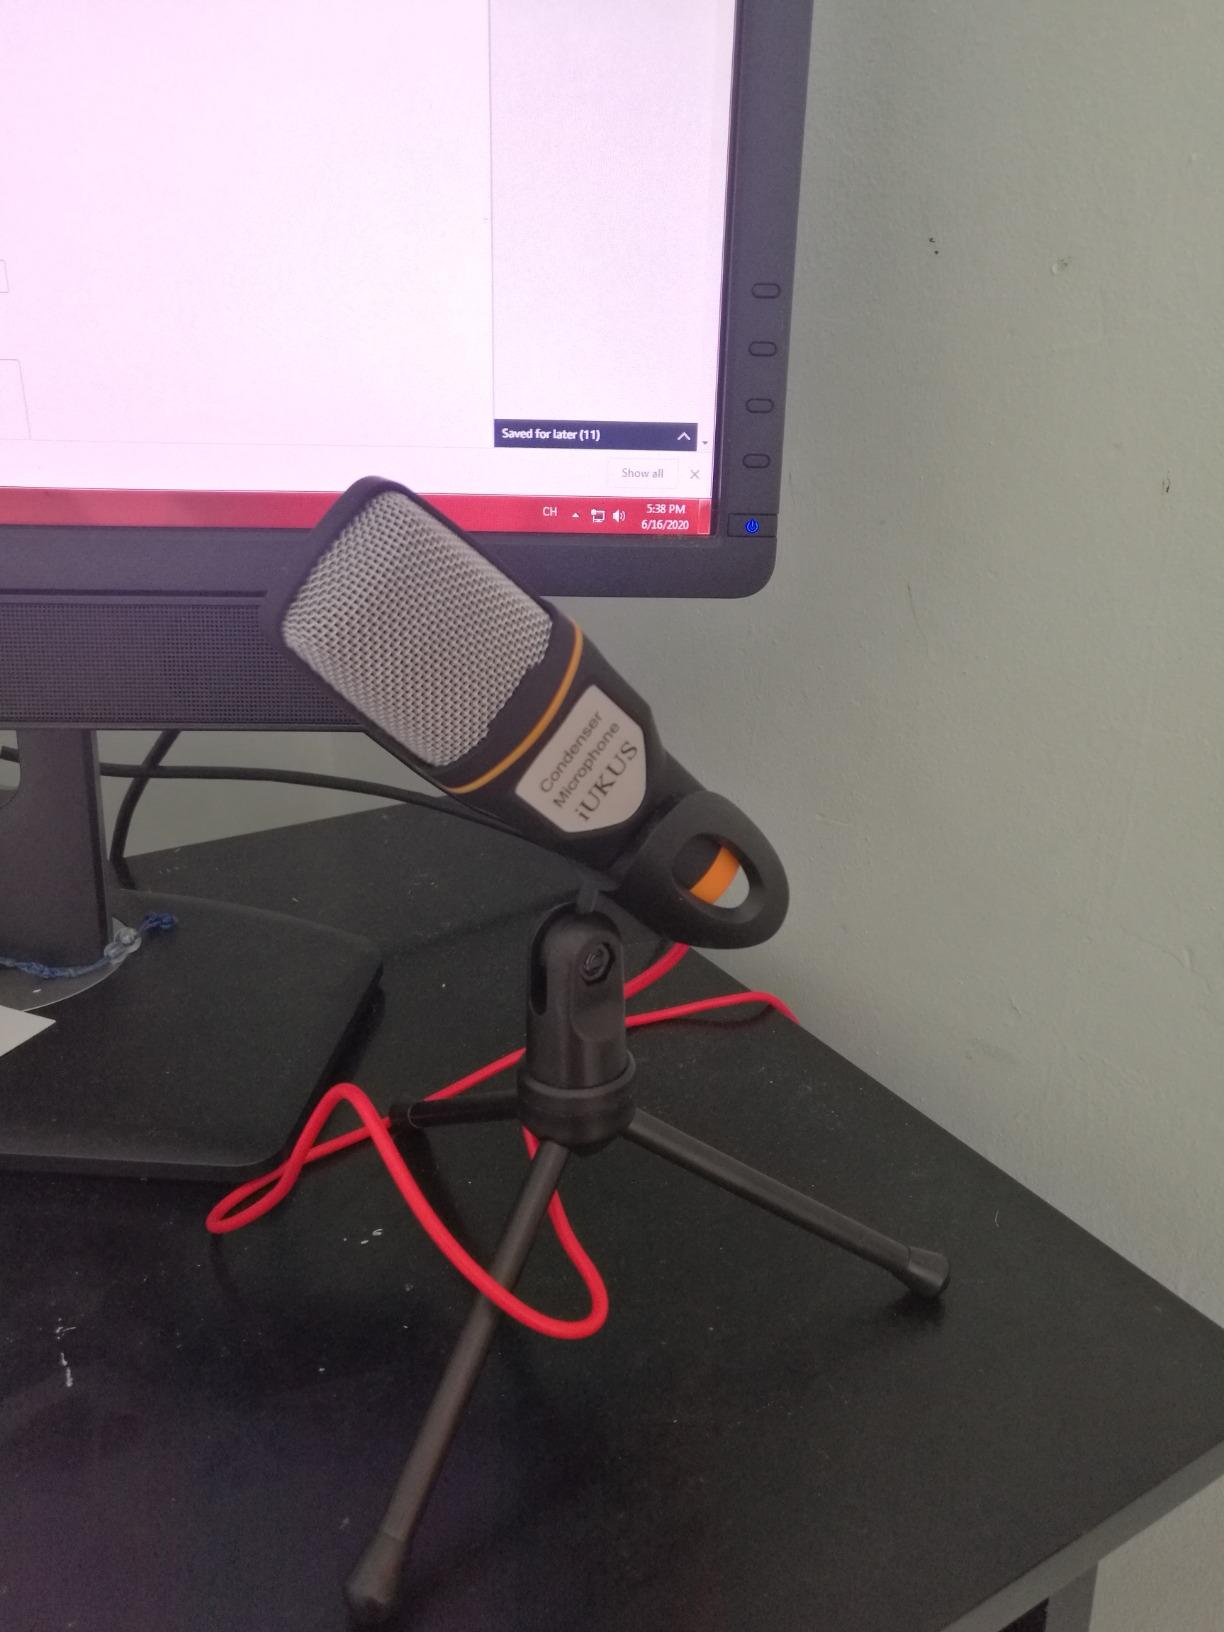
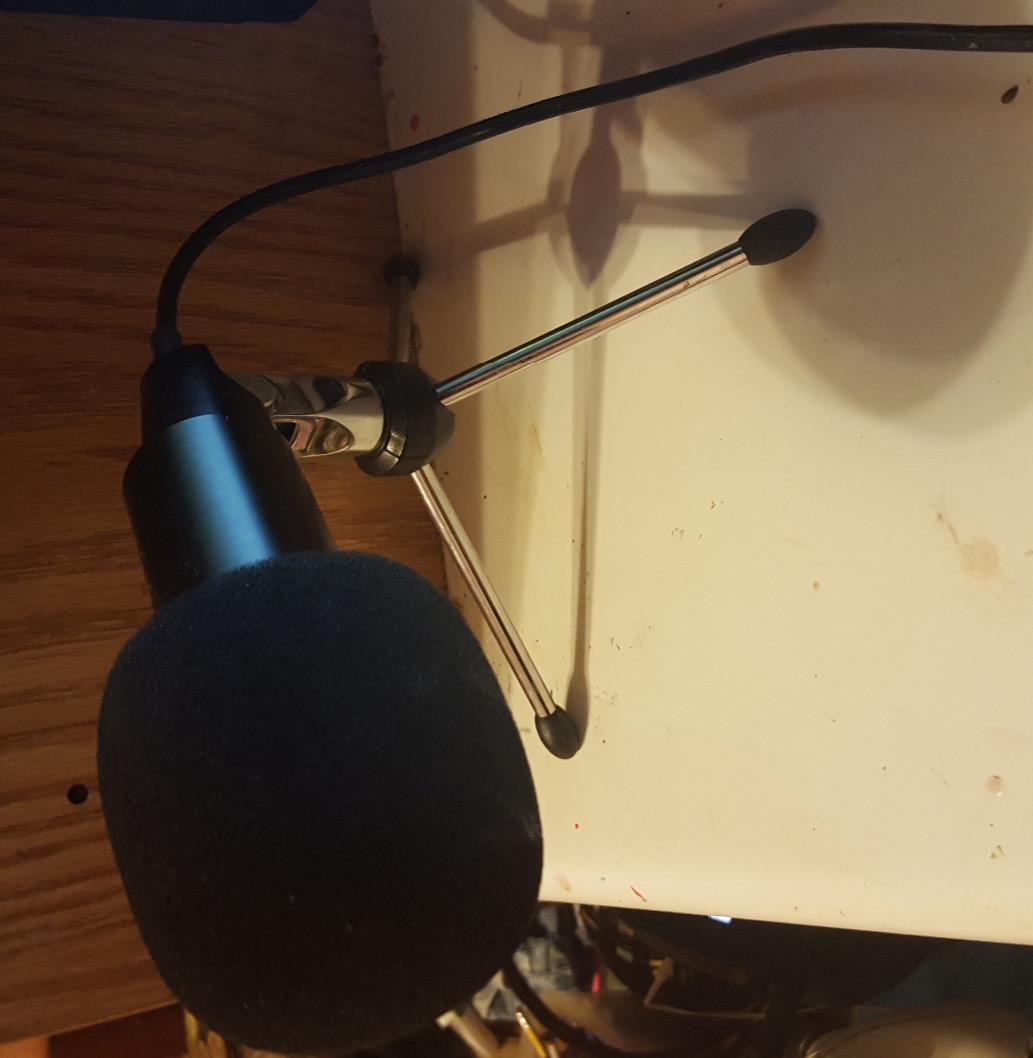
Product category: microphone
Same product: no